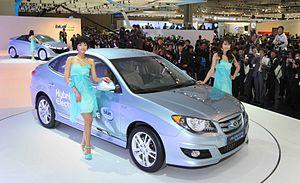
Le Salon de l'automobile de Séoul est un salon automobile international bisannuel se déroulant au mois d'avril des années impaires, à Séoul en Corée du Sud, depuis 1995.